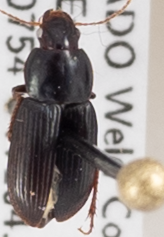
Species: Discoderus parallelus
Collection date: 2018-07-05
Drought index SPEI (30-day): -0.198
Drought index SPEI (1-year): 0.06
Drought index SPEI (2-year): -0.46